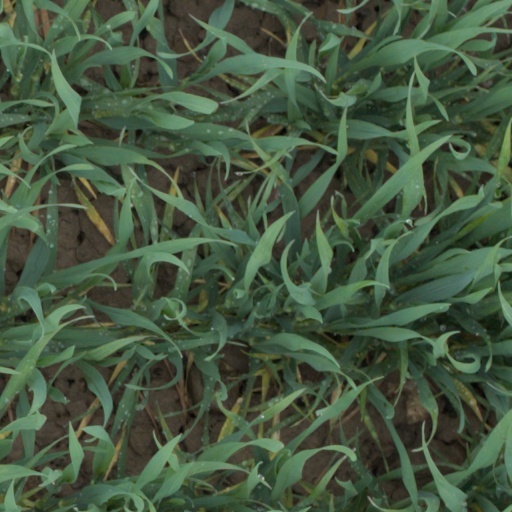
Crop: wheat